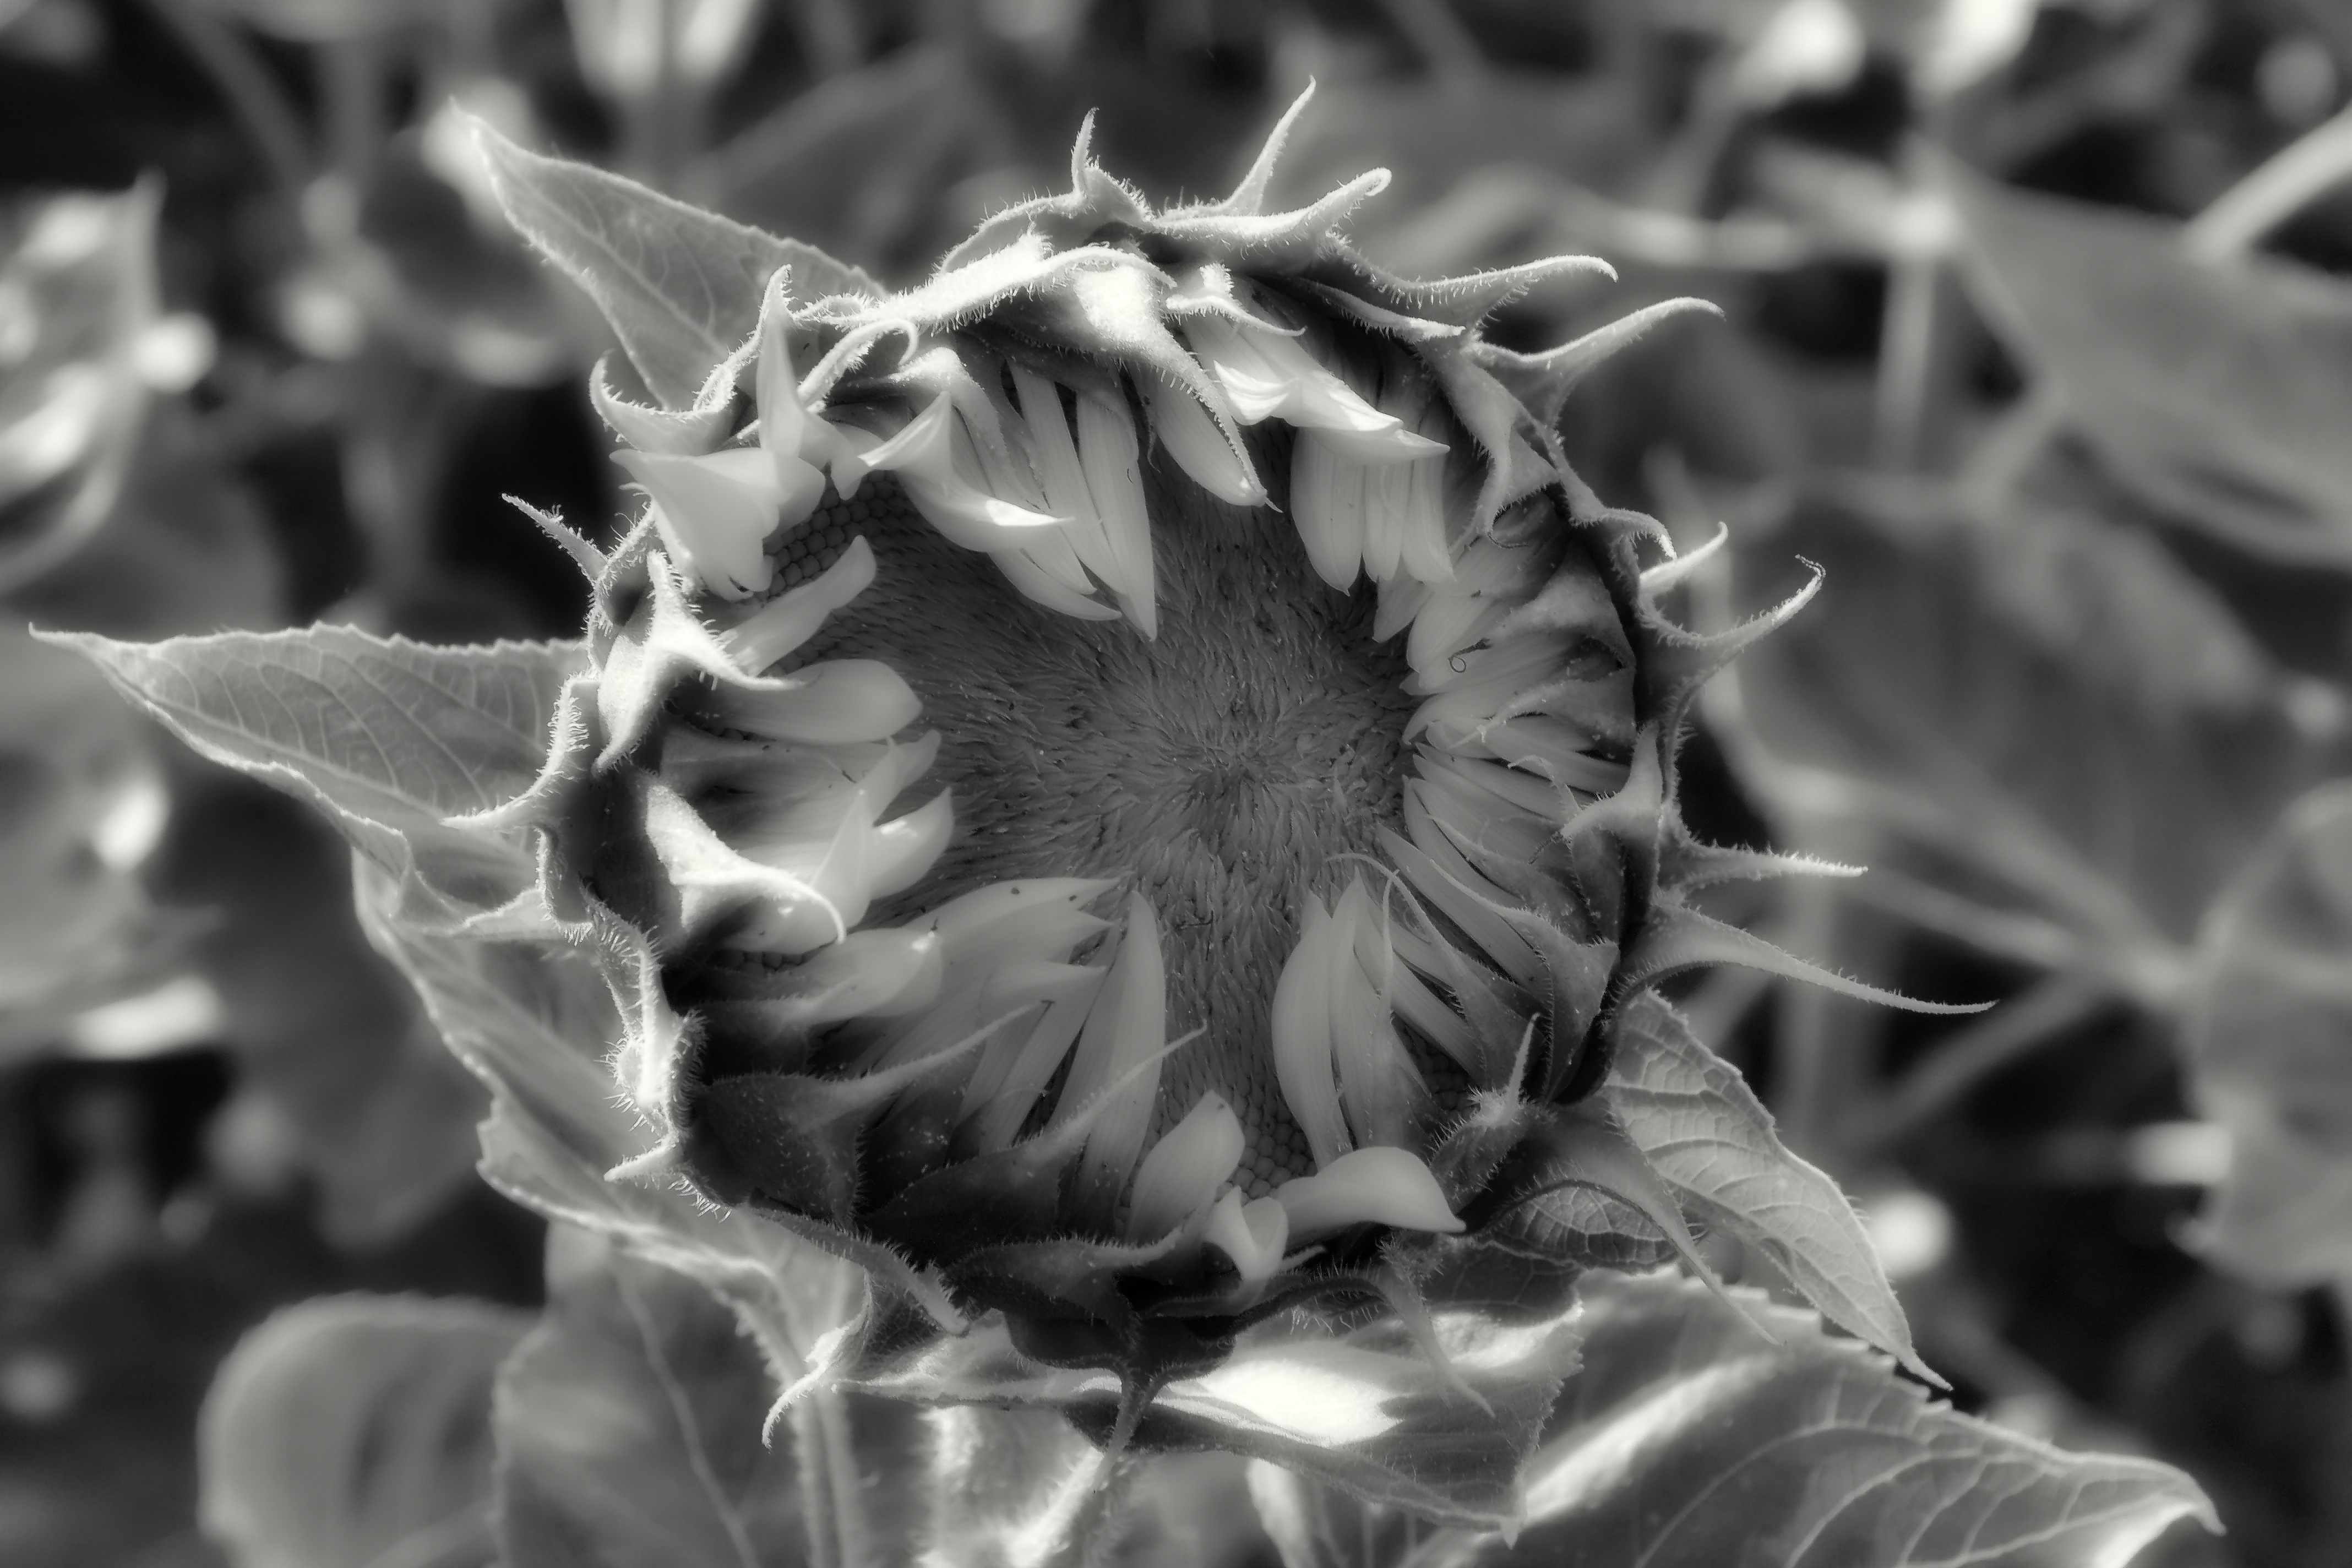
black and white, plant, white, photography, leaf, flower, petal, summer, botany, black, monochrome, flora, close up, sun flower, bud, macro photography, helianthus annuus, monochrome photography